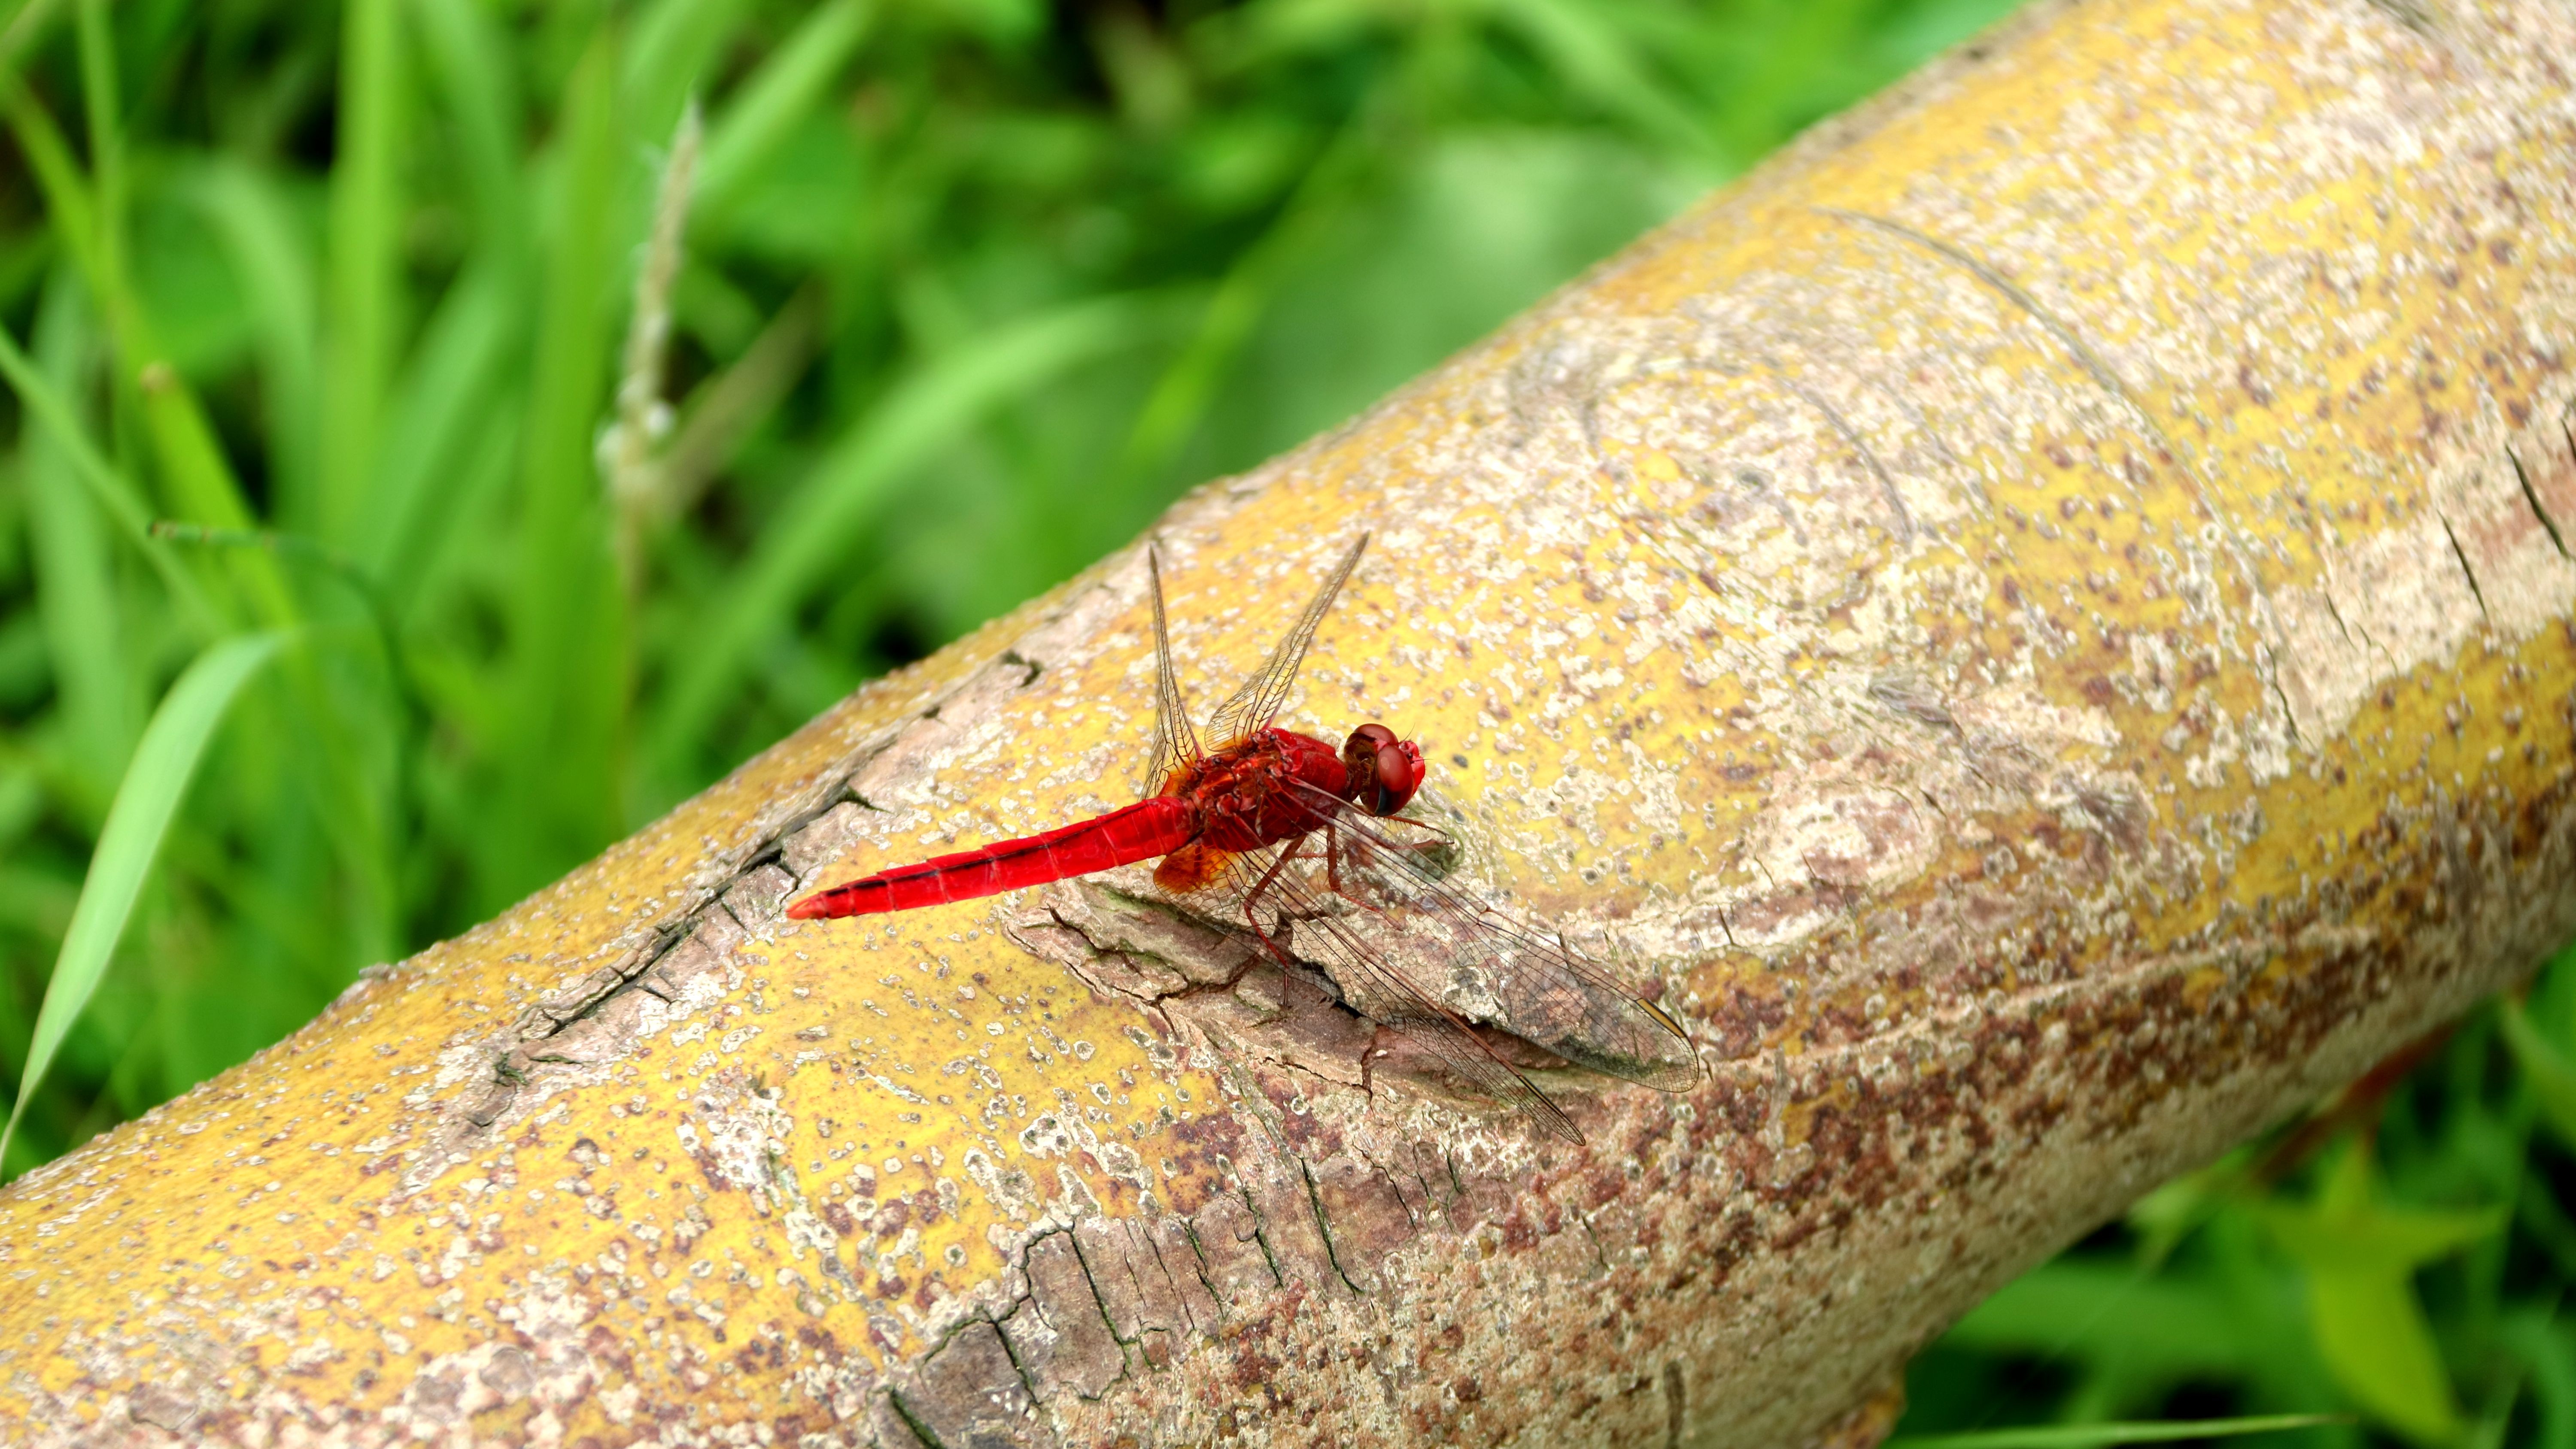
nature, leaf, wildlife, insect, amphibian, fauna, invertebrate, close up, dragonfly, macro photography, red dragonfly, quentin chong